Yolanda Arroyo Pizarro

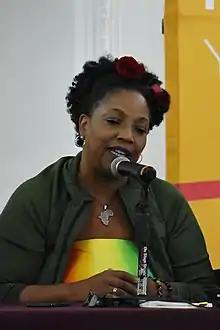
Arroyo Pizarro in 2019

Yolanda Arroyo Pizarro (born 29 October 1970) is a Puerto Rican novelist, short-story writer and essayist.